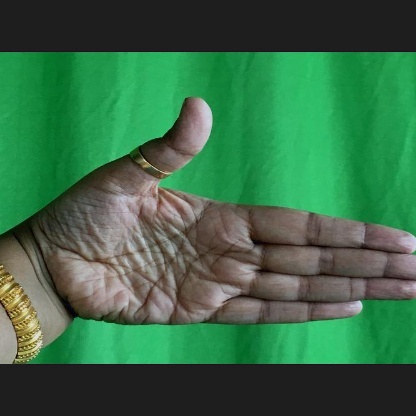
Mudra: Ardhachandran